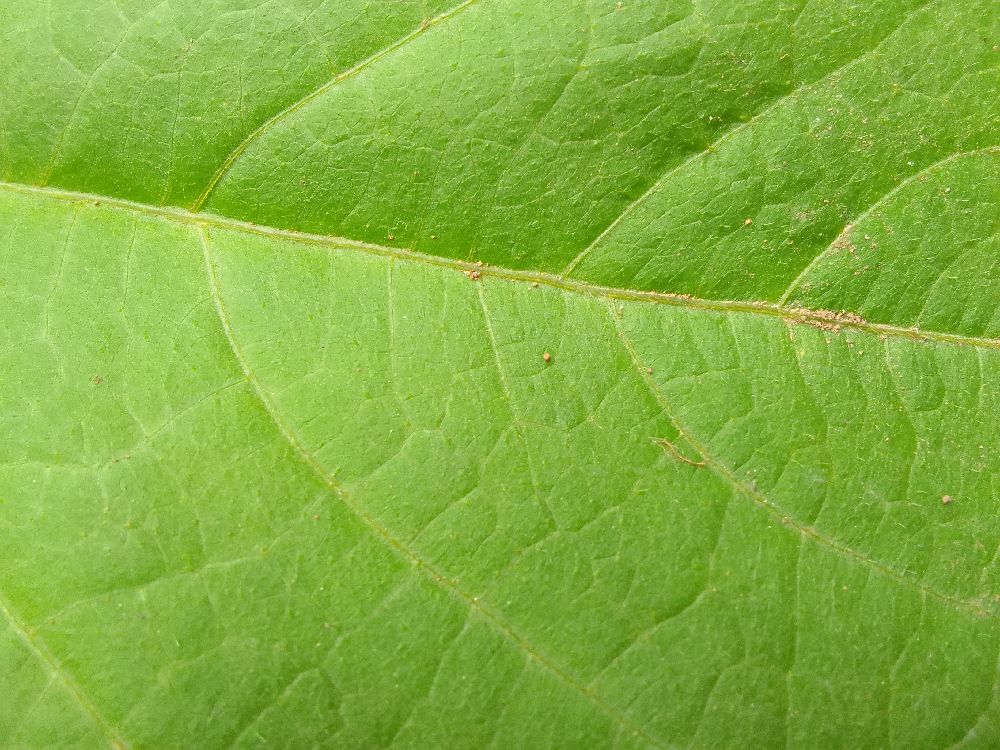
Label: healthy